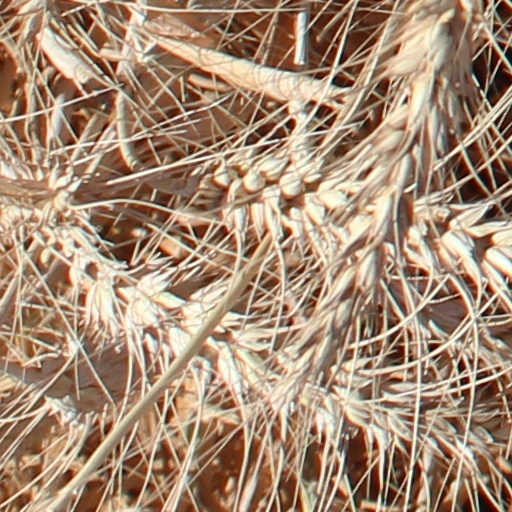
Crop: wheat